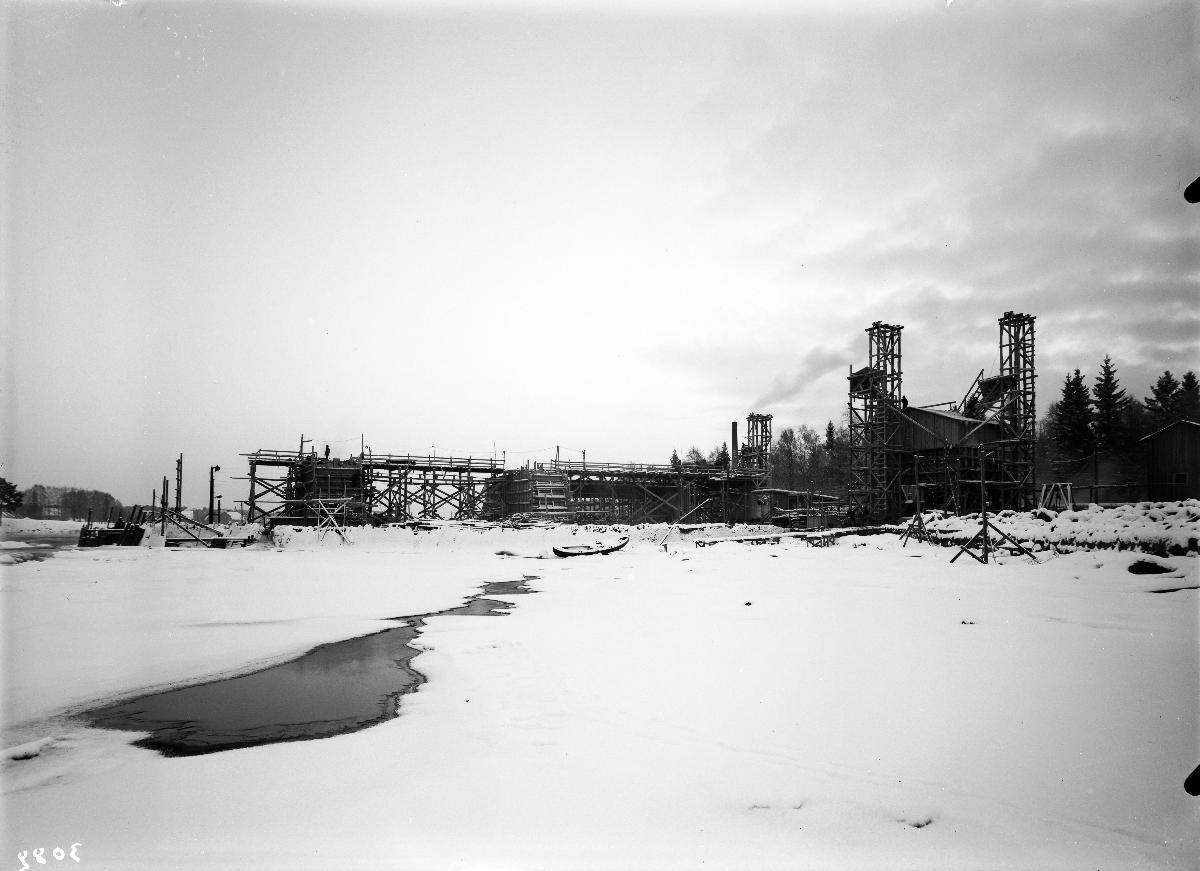
Merikosken voimalaitos rakenteilla
Merikoski Power Plant under construction
sisällön kuvaus: Merikosken voimalaitoksen patorakennustyömaata 14.12.1940. Patoaukkojen yli johtavat sillat ovat tekeillä. content description: Merikoski Power Plant's dam under construction on December 14, 1940.
Vuosi: 1940
Paikka: Suomi, Pohjois-Pohjanmaa, Oulu, Suomi, Oulujoki
Aiheet: ulkokuva; sähköntuotanto; energialaitokset; vesivoima; vesivoimalat; rakennelmat; rakennustyömaat; padot; vesistöt; joet; sillat; production of electricity; energy plants; water power; hydroelectric power stations; construction; building sites; dams; water systems; rivers; bridges; elproduktion; energiverk; vattenkraft; vattenkraftverk; byggande; byggplatser; fördämningar; vattendrag; floder; åar och älvar; broar